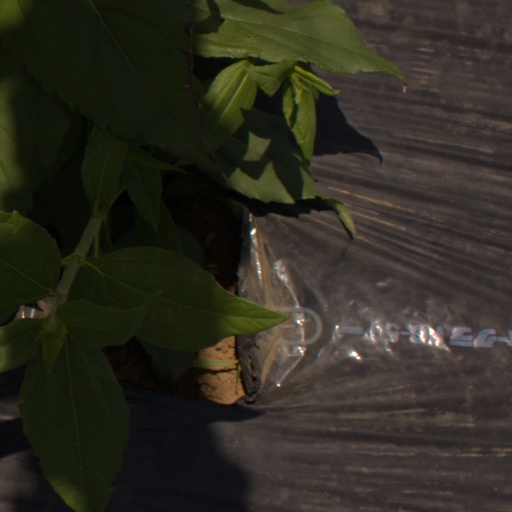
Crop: Jerusalem artichoke